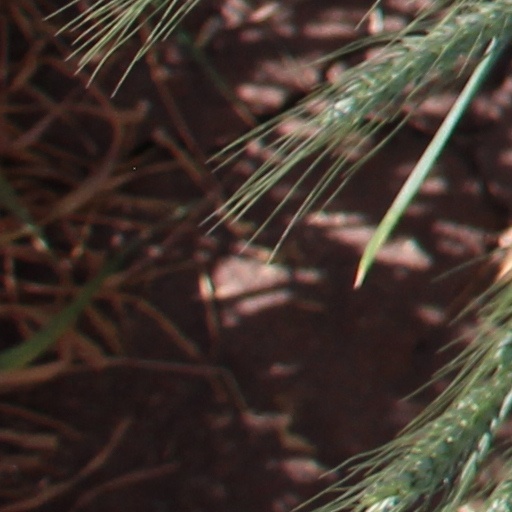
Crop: wheat